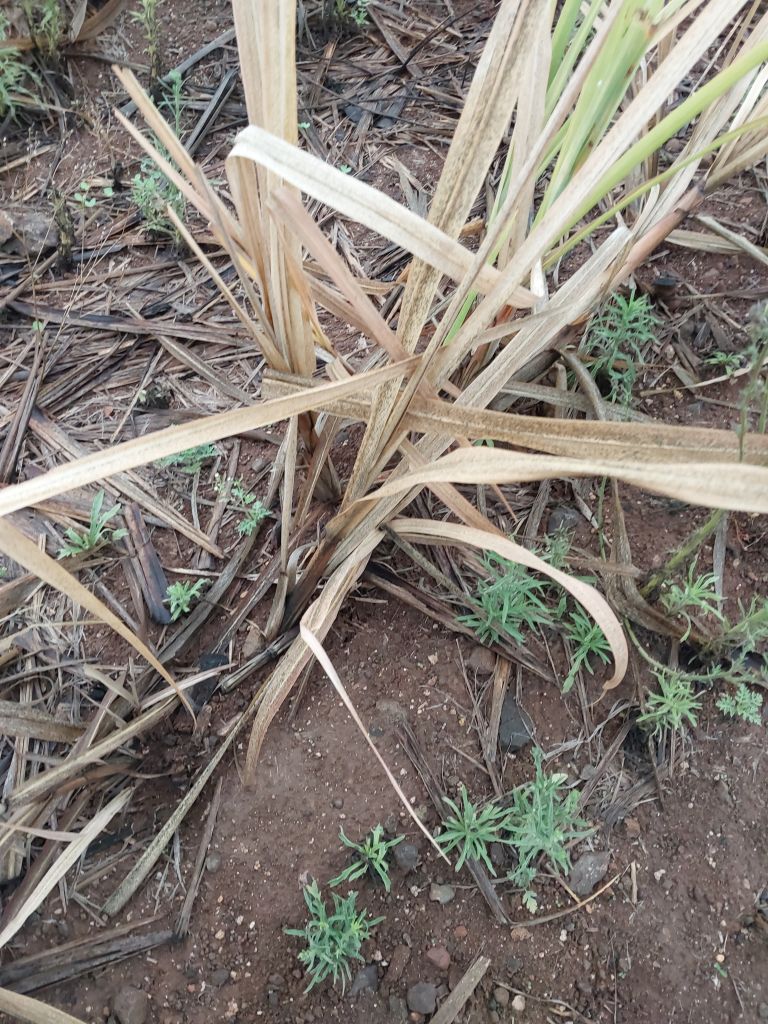
Label: Sett Rot